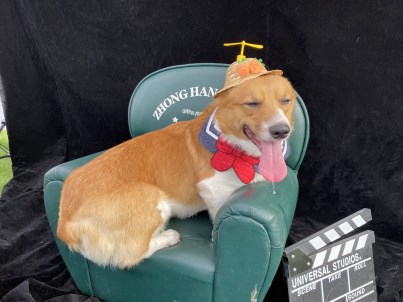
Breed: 2909-n000116-Cardigan